Pierre Baudin

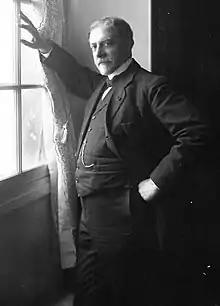
Pierre Baudin

Pierre Baudin (21 August 1863 in Nantua – 30 July 1917 in Paris) was a French radical-socialist politician.